Nishikanbara District, Niigata

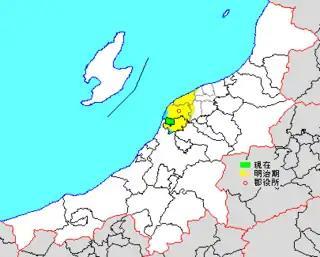
Map showing original extent of Nishikanbara District in Niigata Prefecture:* yellow - areas formerly within the district borders during the early Meiji period* green - current borders

As of July 1, 2019, the district has an estimated population of 7,824 with a density of 311 persons per km. The total area is 25.17 km.